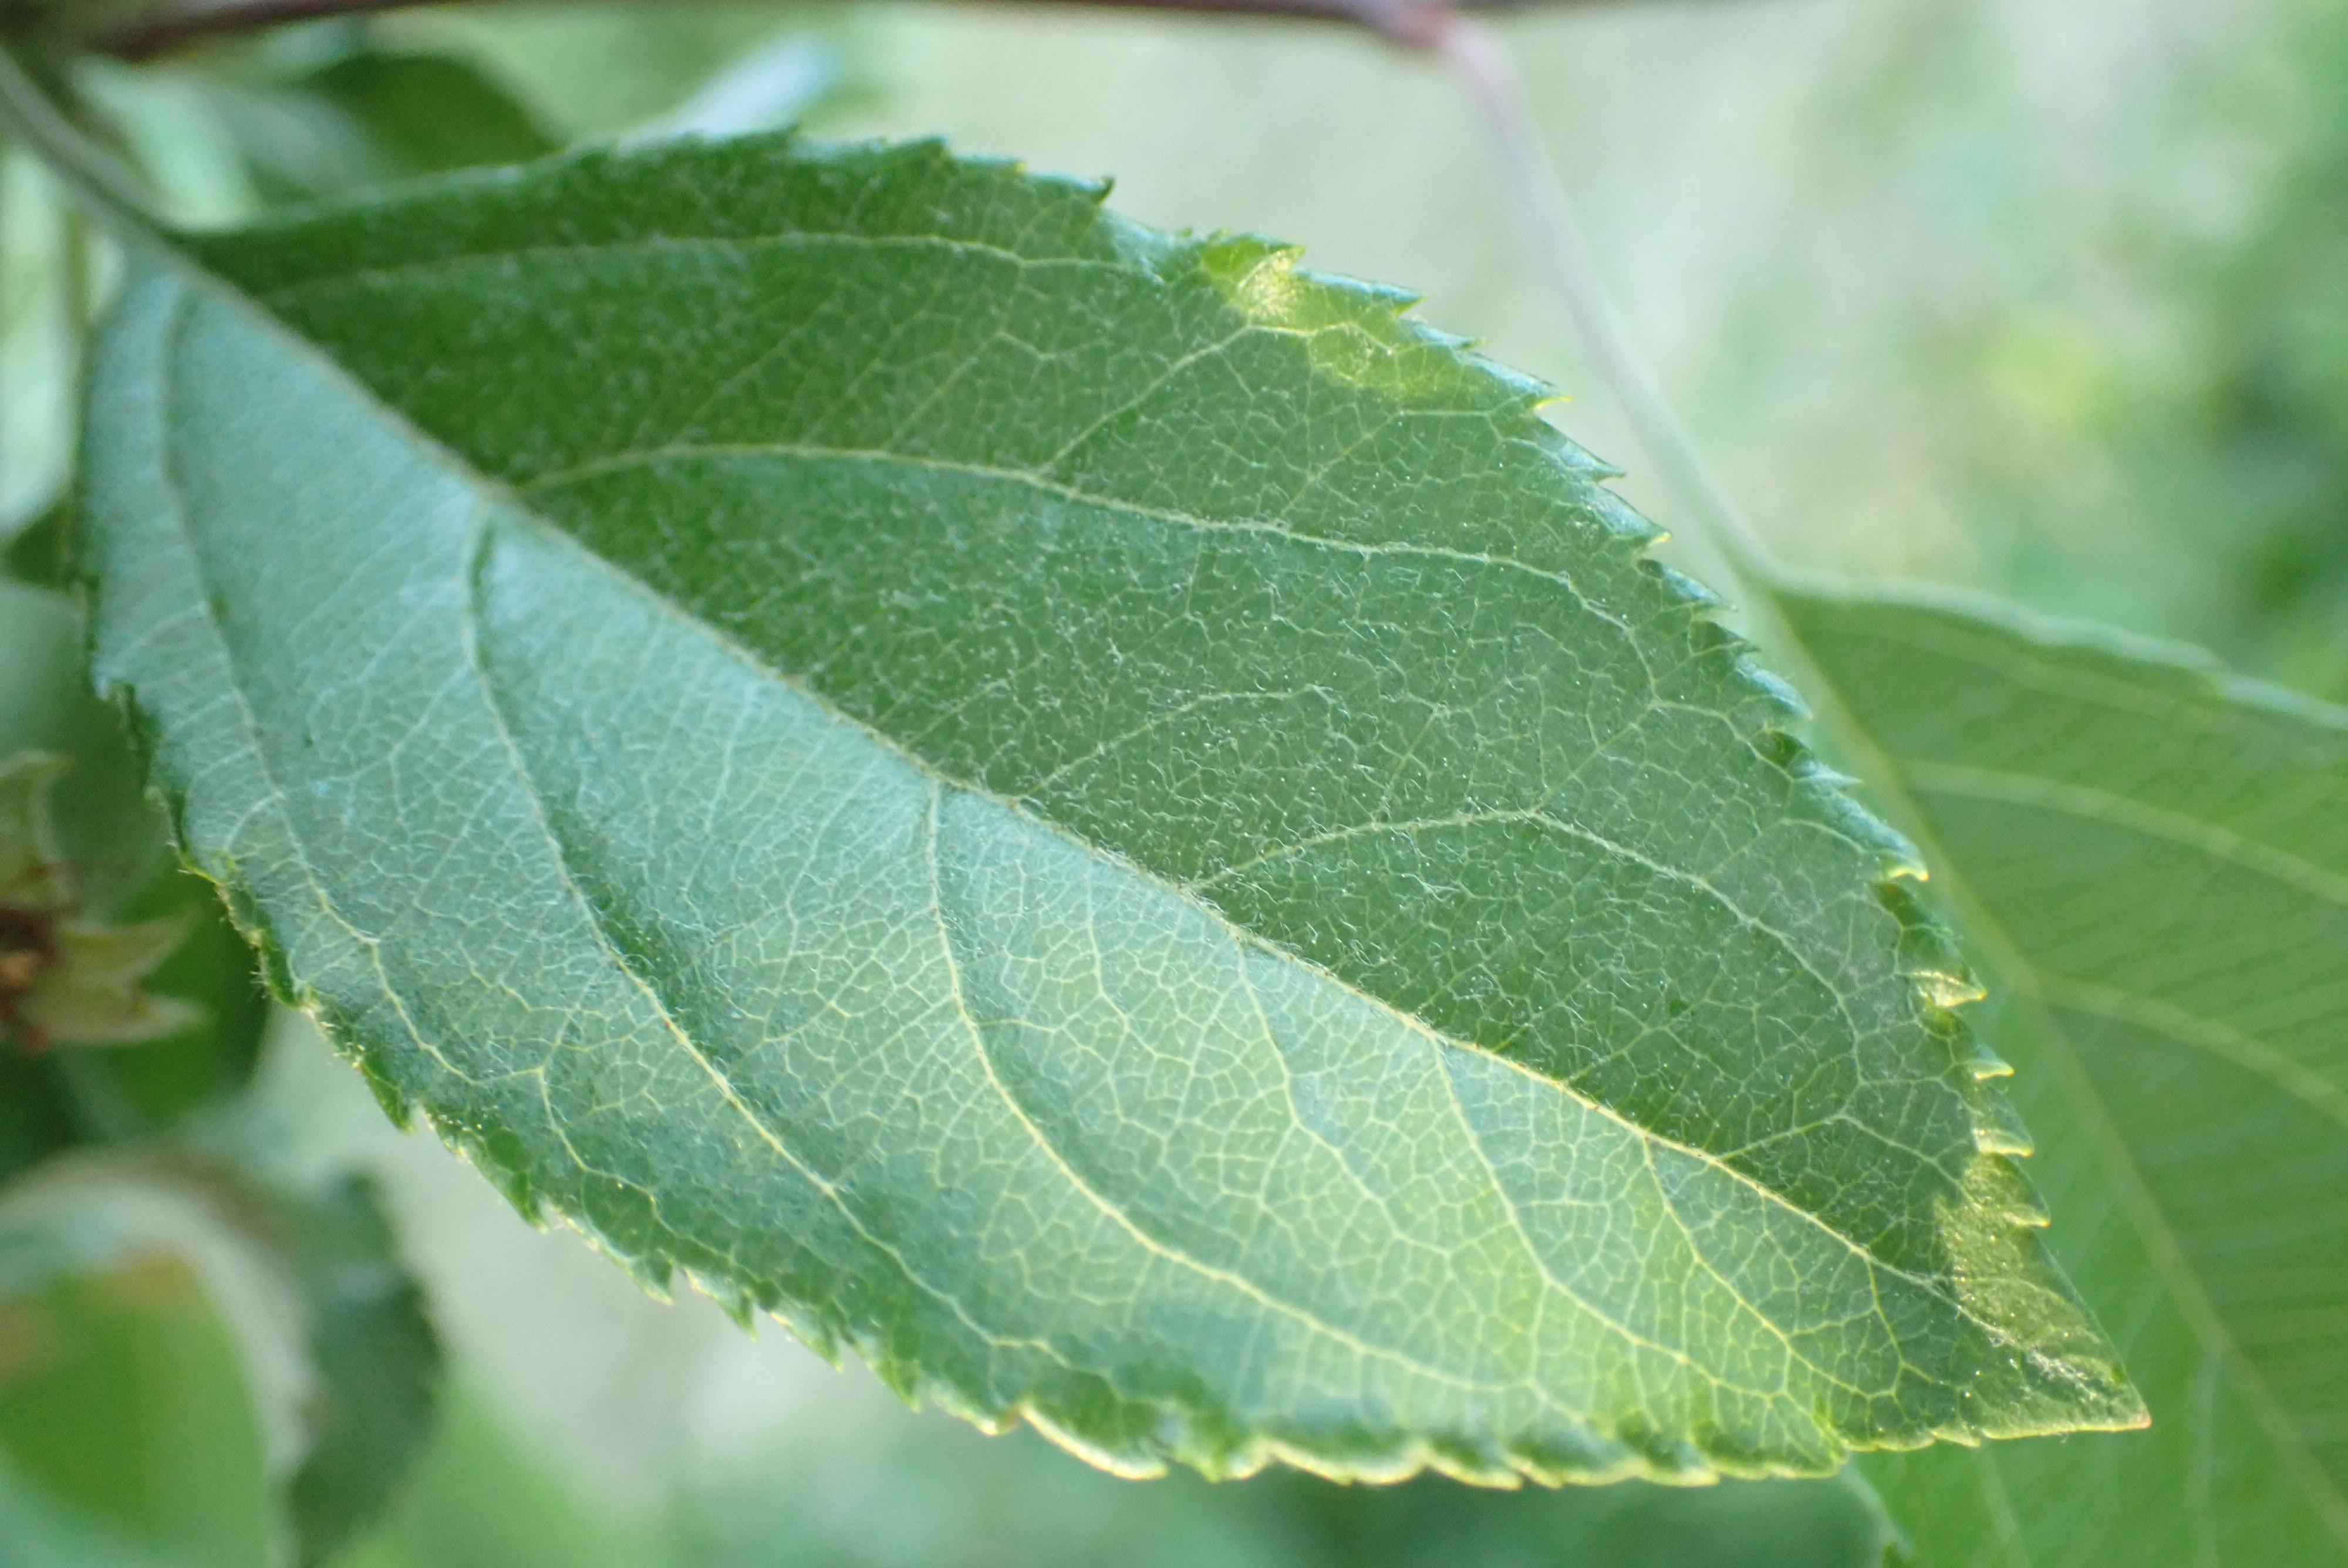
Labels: healthy